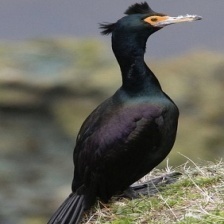
Species: RED FACED CORMORANT
Scientific name: PHALACROCORAX URILE